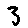
Label: 3